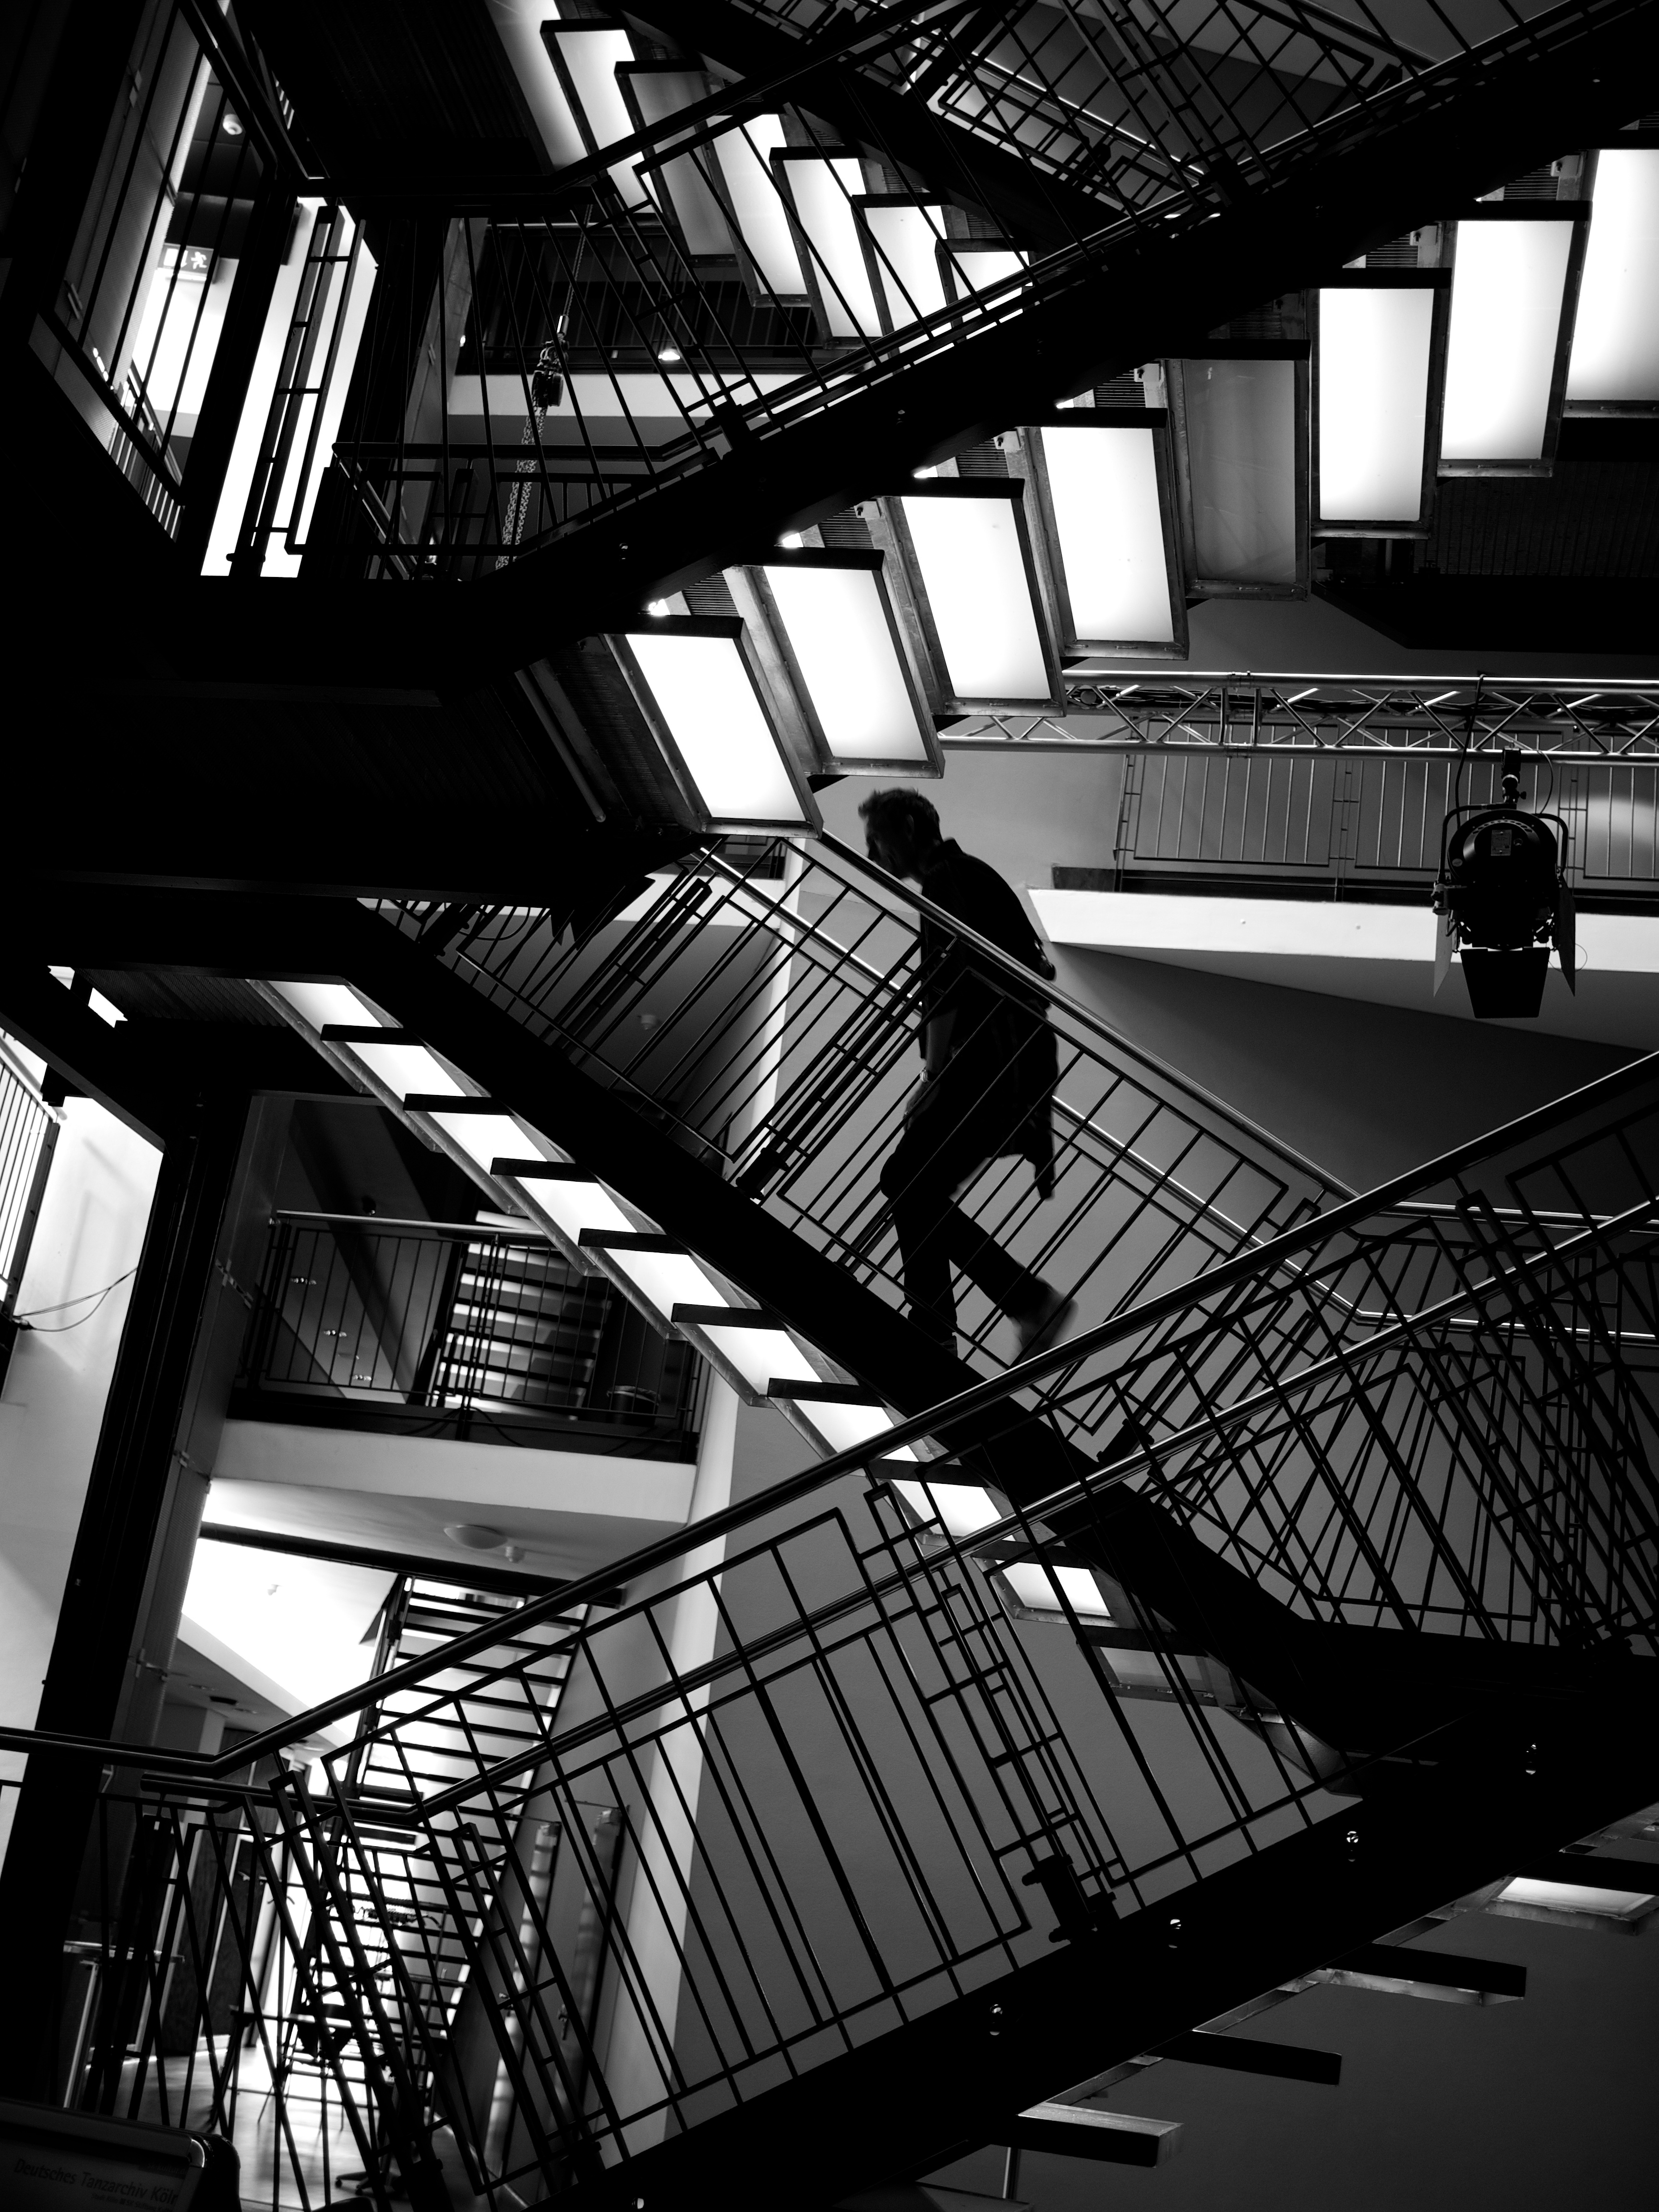
light, black and white, architecture, white, street, photography, ebook, training, darkness, black, monochrome, streetphotography, flickr, thomas, video, design, symmetry, olympus, omd, fuji, shape, leica, monochrom, leuthard, hcb, thomasleuthard, monochrome photography, film noir